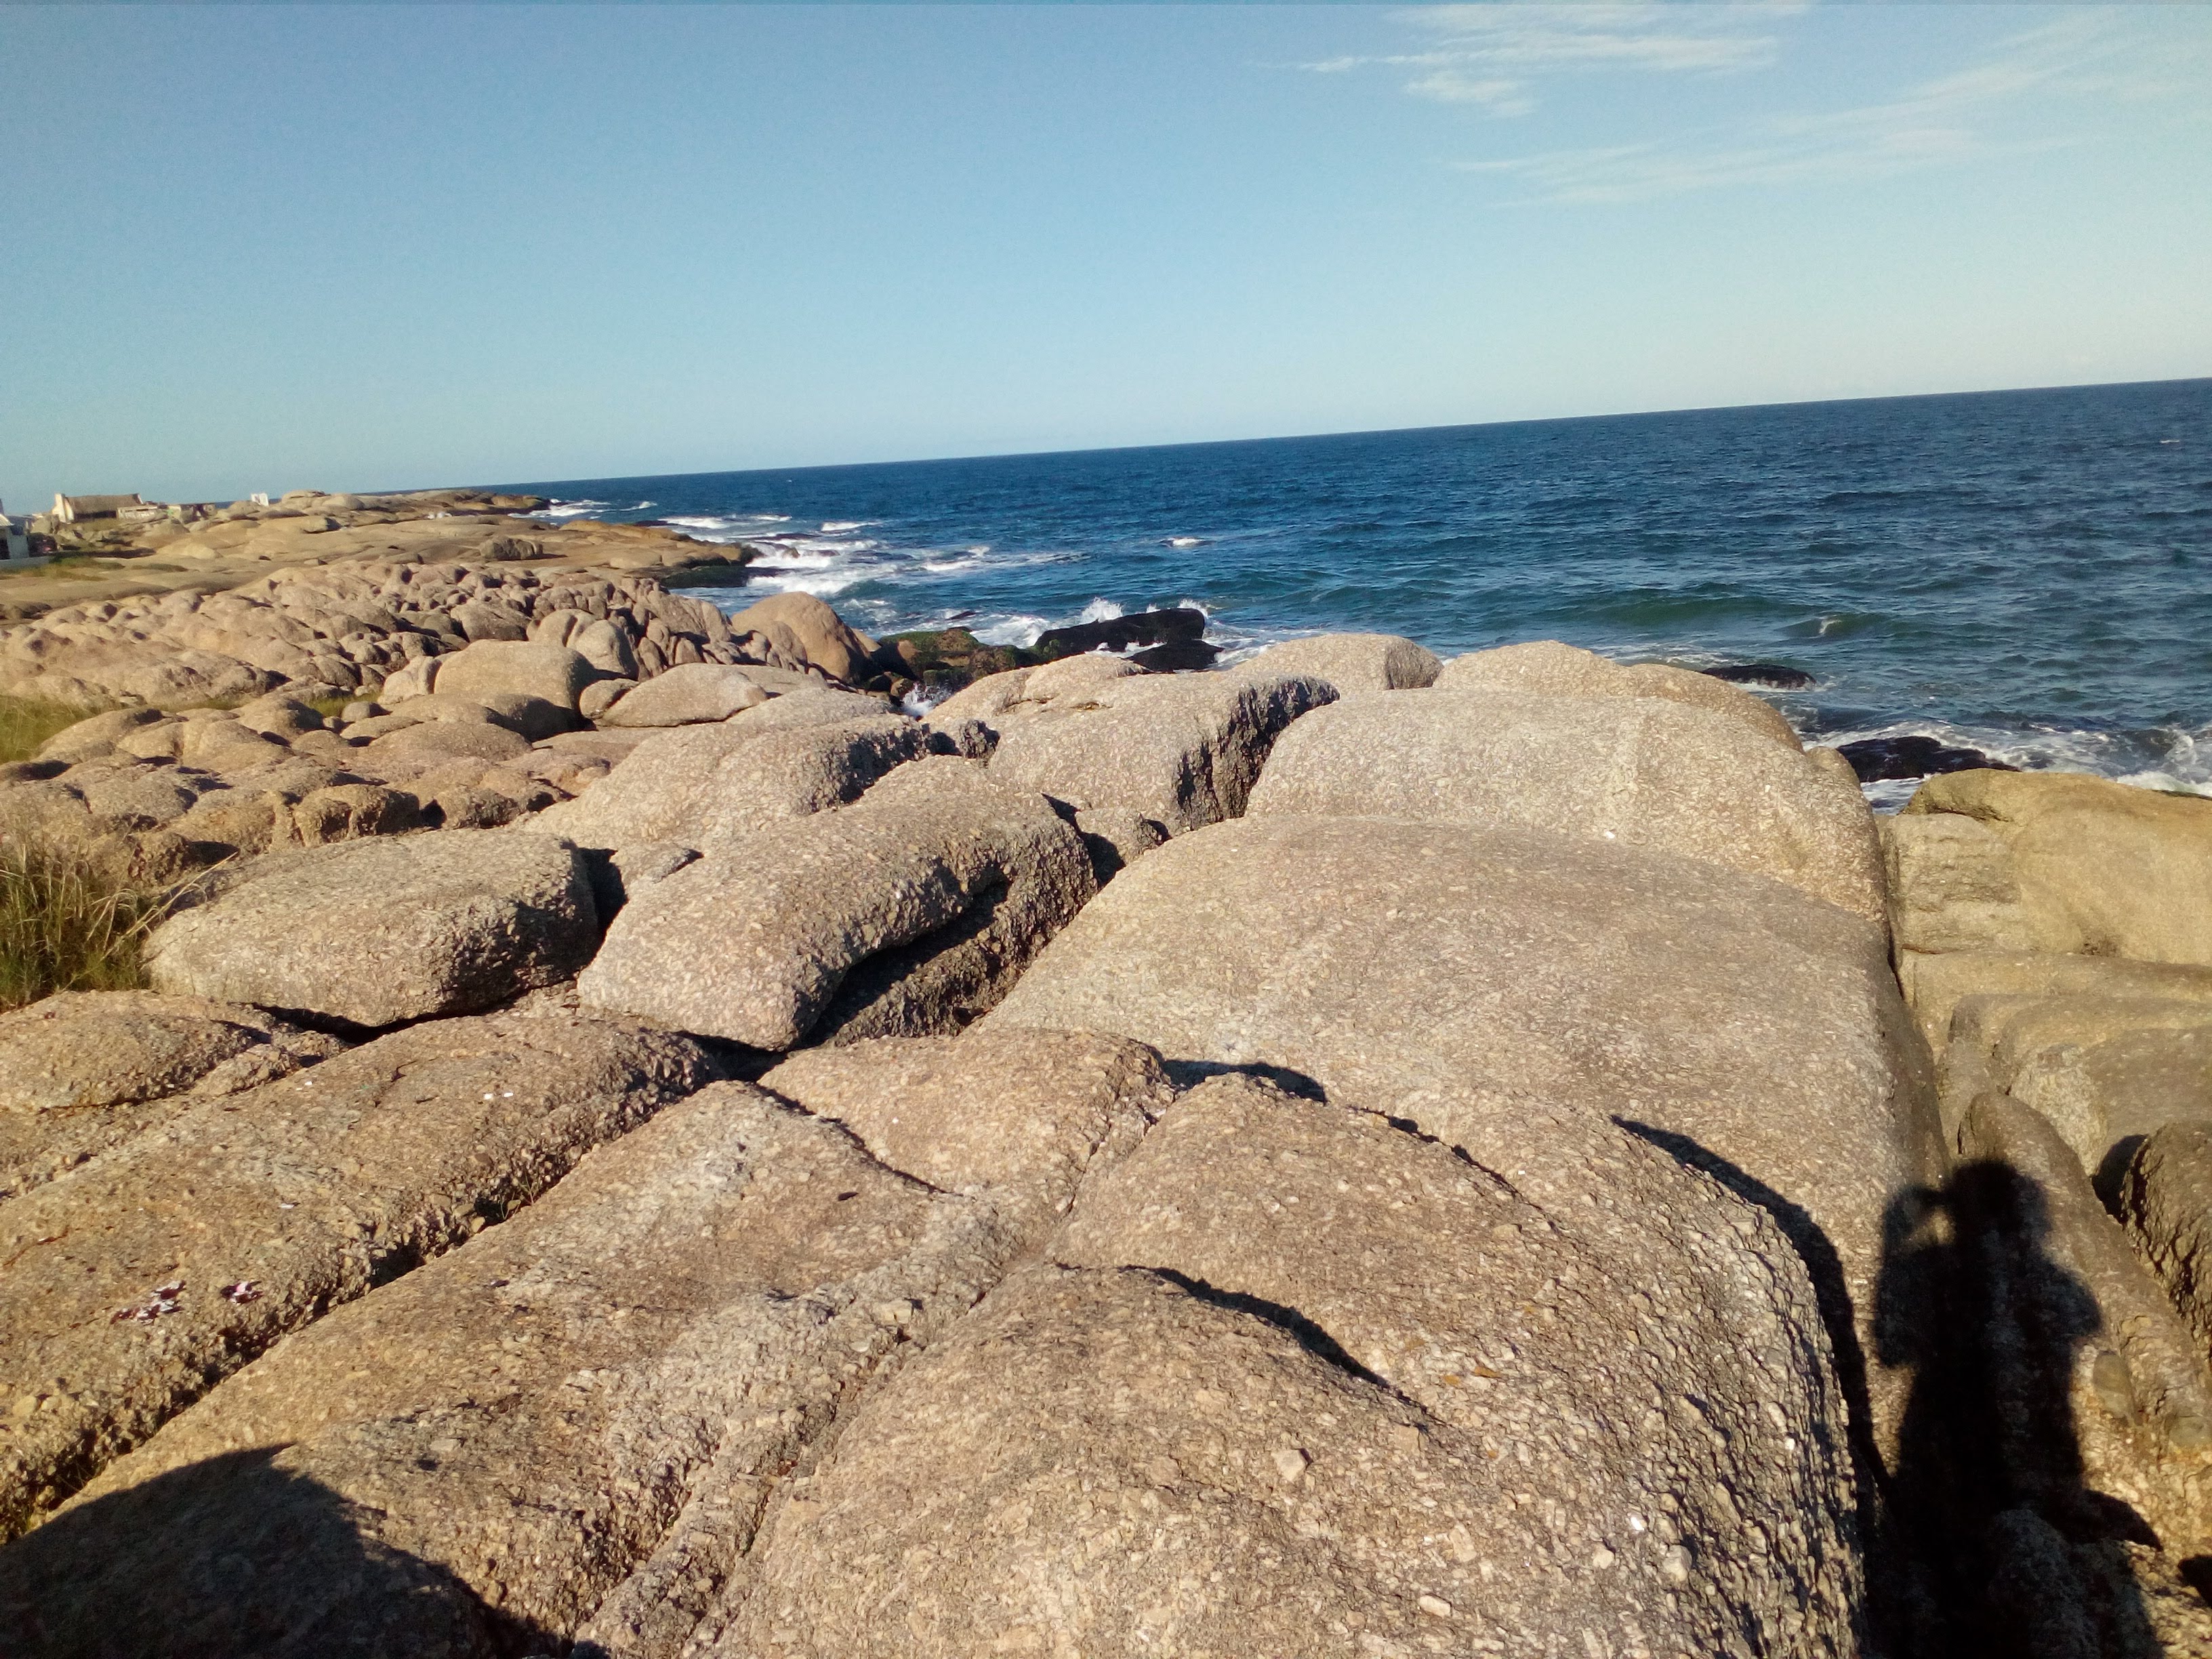
beach, rock, sea, sky, coast, shore, ocean, horizon, water, geology, coastal and oceanic landforms, boulder, formation, mountain, wave, tourism, vacation, cloud, landscape, bay, sand, wind wave, outcrop, promontory, skerry, bedrock